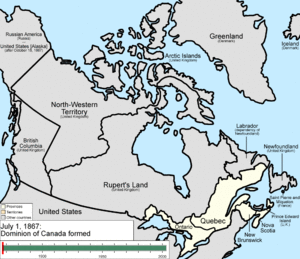
Le terme de monde occidental peut prêter à confusion car il recouvre des réalités différentes selon les époques et selon des considérations politiques, culturelles, idéologiques, religieuses ou philosophiques. Il est donc intéressant de l’étudier dans une perspective historique.
John Alexander Macdonald est un juriste et homme d'État canadien. Il est le 1ᵉʳ Premier ministre du Canada, de 1867 à 1873 puis de 1878 à 1891. Il est considéré comme l'un des principaux Pères de la Confédération. Figure dominante de la politique canadienne, sa carrière s'est étendue sur près d'un demi-siècle. Il est resté Premier ministre pendant 19 ans, une durée dépassée seulement par William Lyon Mackenzie King.
L'histoire constitutionnelle du Canada reflète l'histoire du pays : soumis au régime colonial français à partir du XVIᵉ siècle, le Canada est conquis par le Royaume-Uni lors de la Guerre de Sept Ans. Il connait alors plusieurs textes constitutionnels et la construction progressive d'un système parlementaire.
L'histoire de la culture des céréales est un élément majeur de l'histoire alimentaire mondiale aux conséquences économiques, sociales et politiques très importantes. Fondement de l'alimentation dans la majorité des sociétés, les céréales, leur provenance, la difficulté de leur culture, leur pénurie ou leur abondance sont des enjeux essentiels de l'existence humaine. Des émeutes frumentaires aux réformes agraires, les céréales ont joué un rôle central dans certains grands épisodes de l'histoire.